Luke Ridnour

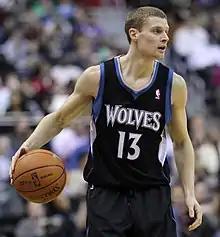
Ridnour during his tenure with the Timberwolves

Lukas Robin Ridnour (born February 13, 1981) is an American former professional basketball player who played 12 seasons in the National Basketball Association (NBA). He played college basketball for the Oregon Ducks.